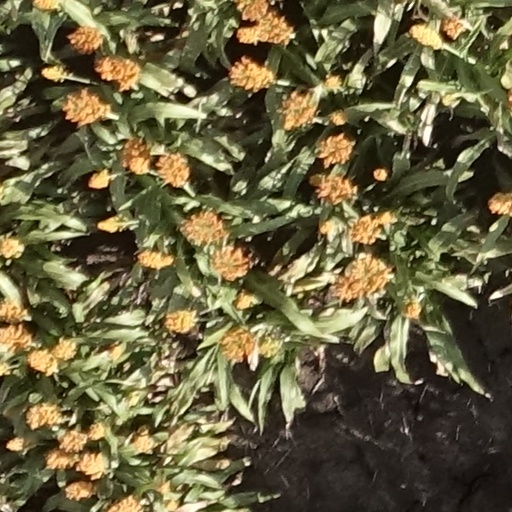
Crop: sorghum